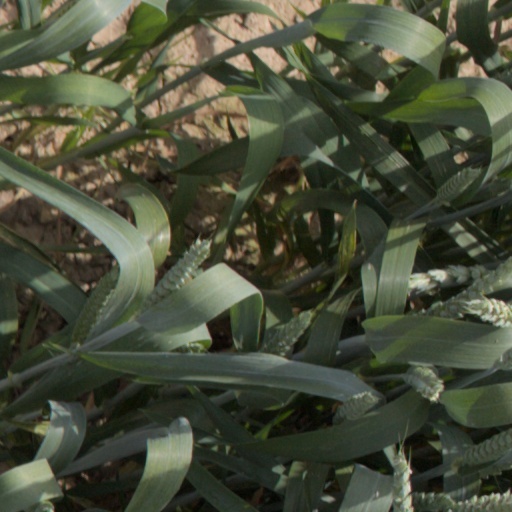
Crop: wheat